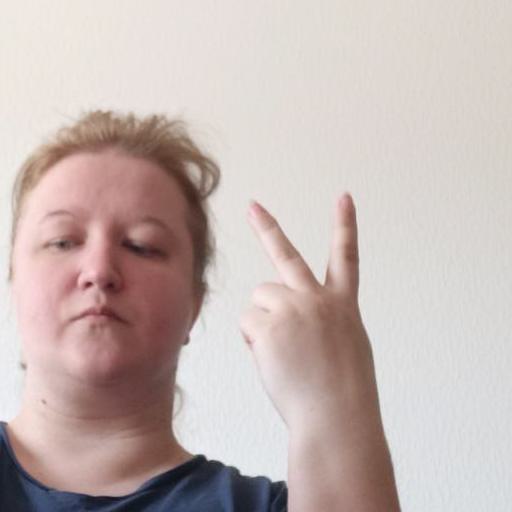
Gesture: peace_inverted